Castrum Novum

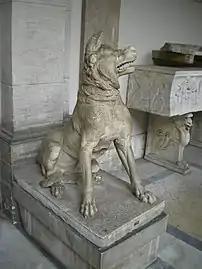
Dog from Castrum Novum (Vatican Museum)

Finds from the Iron Age (9th century BC) and from the archaic Etruscan period show their presence in the area prior to the Roman colony. The anchorage was already active in Etruscan times.